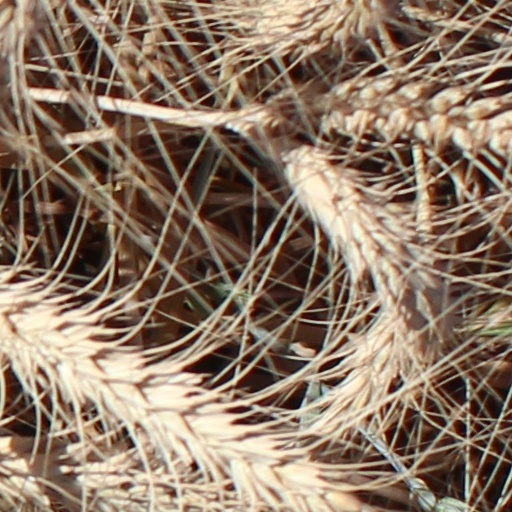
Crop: wheat